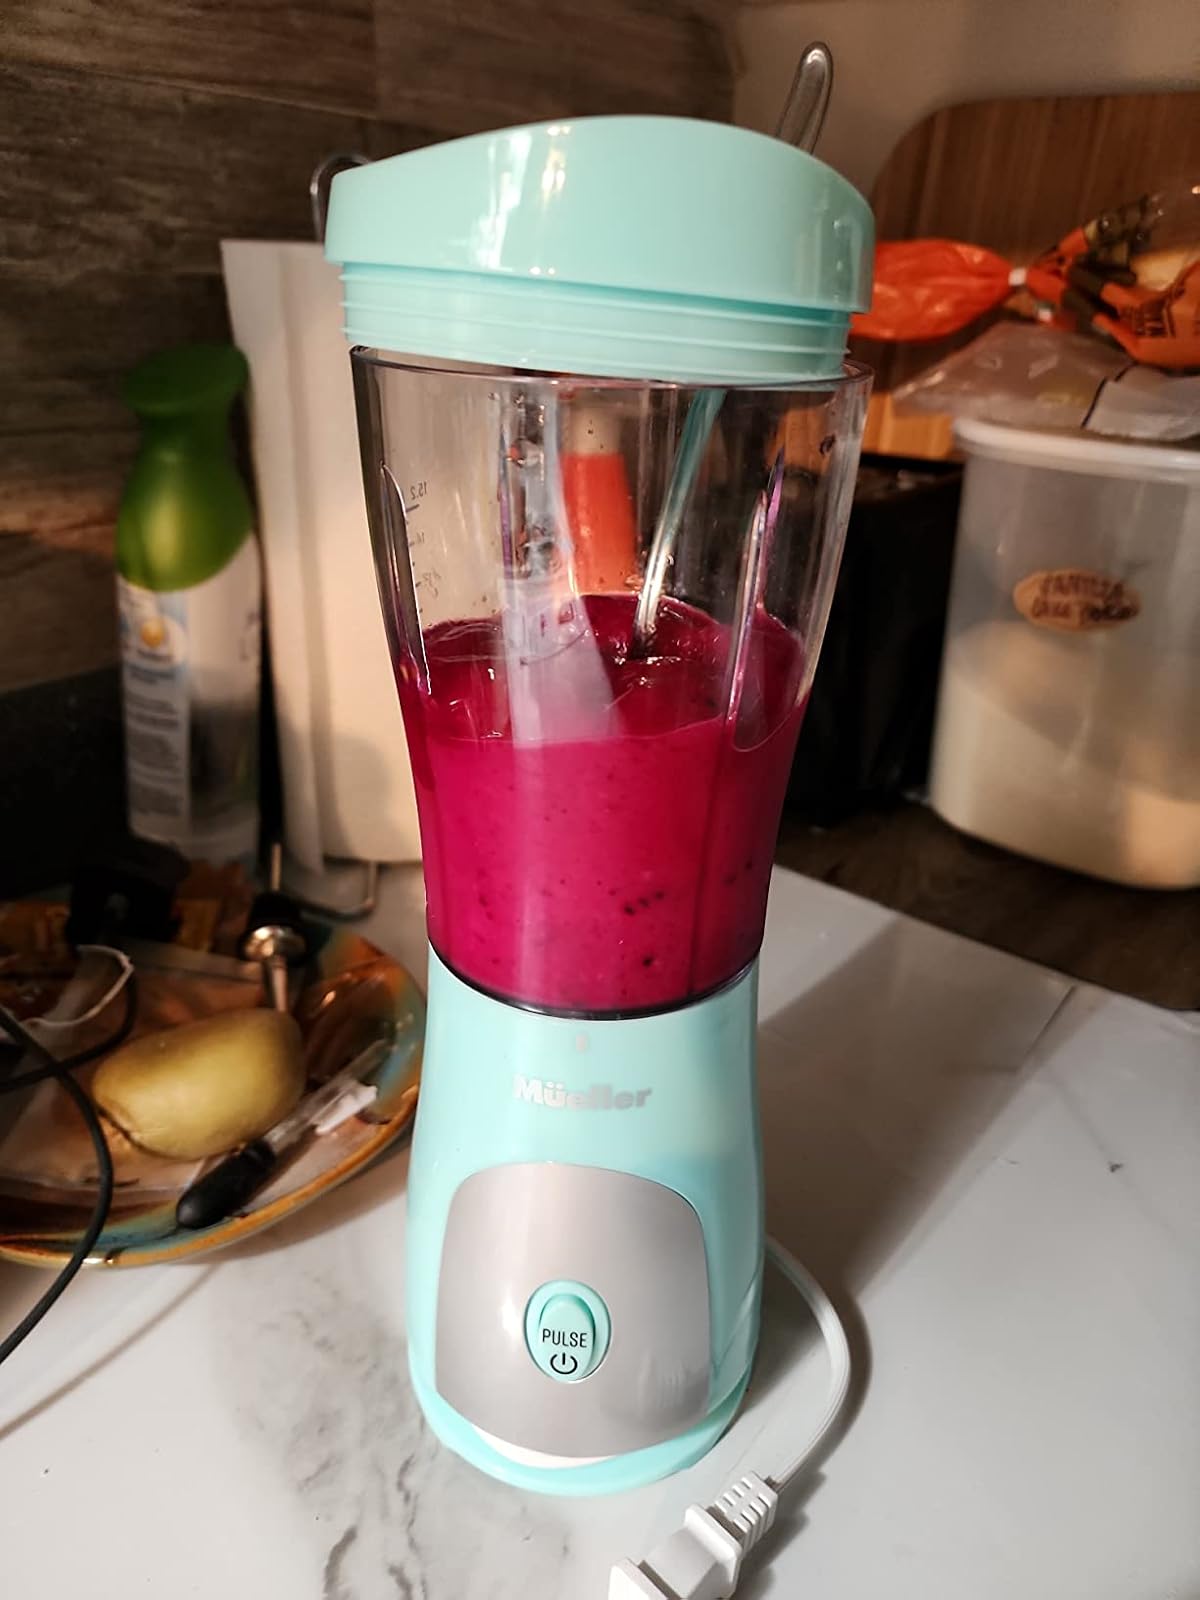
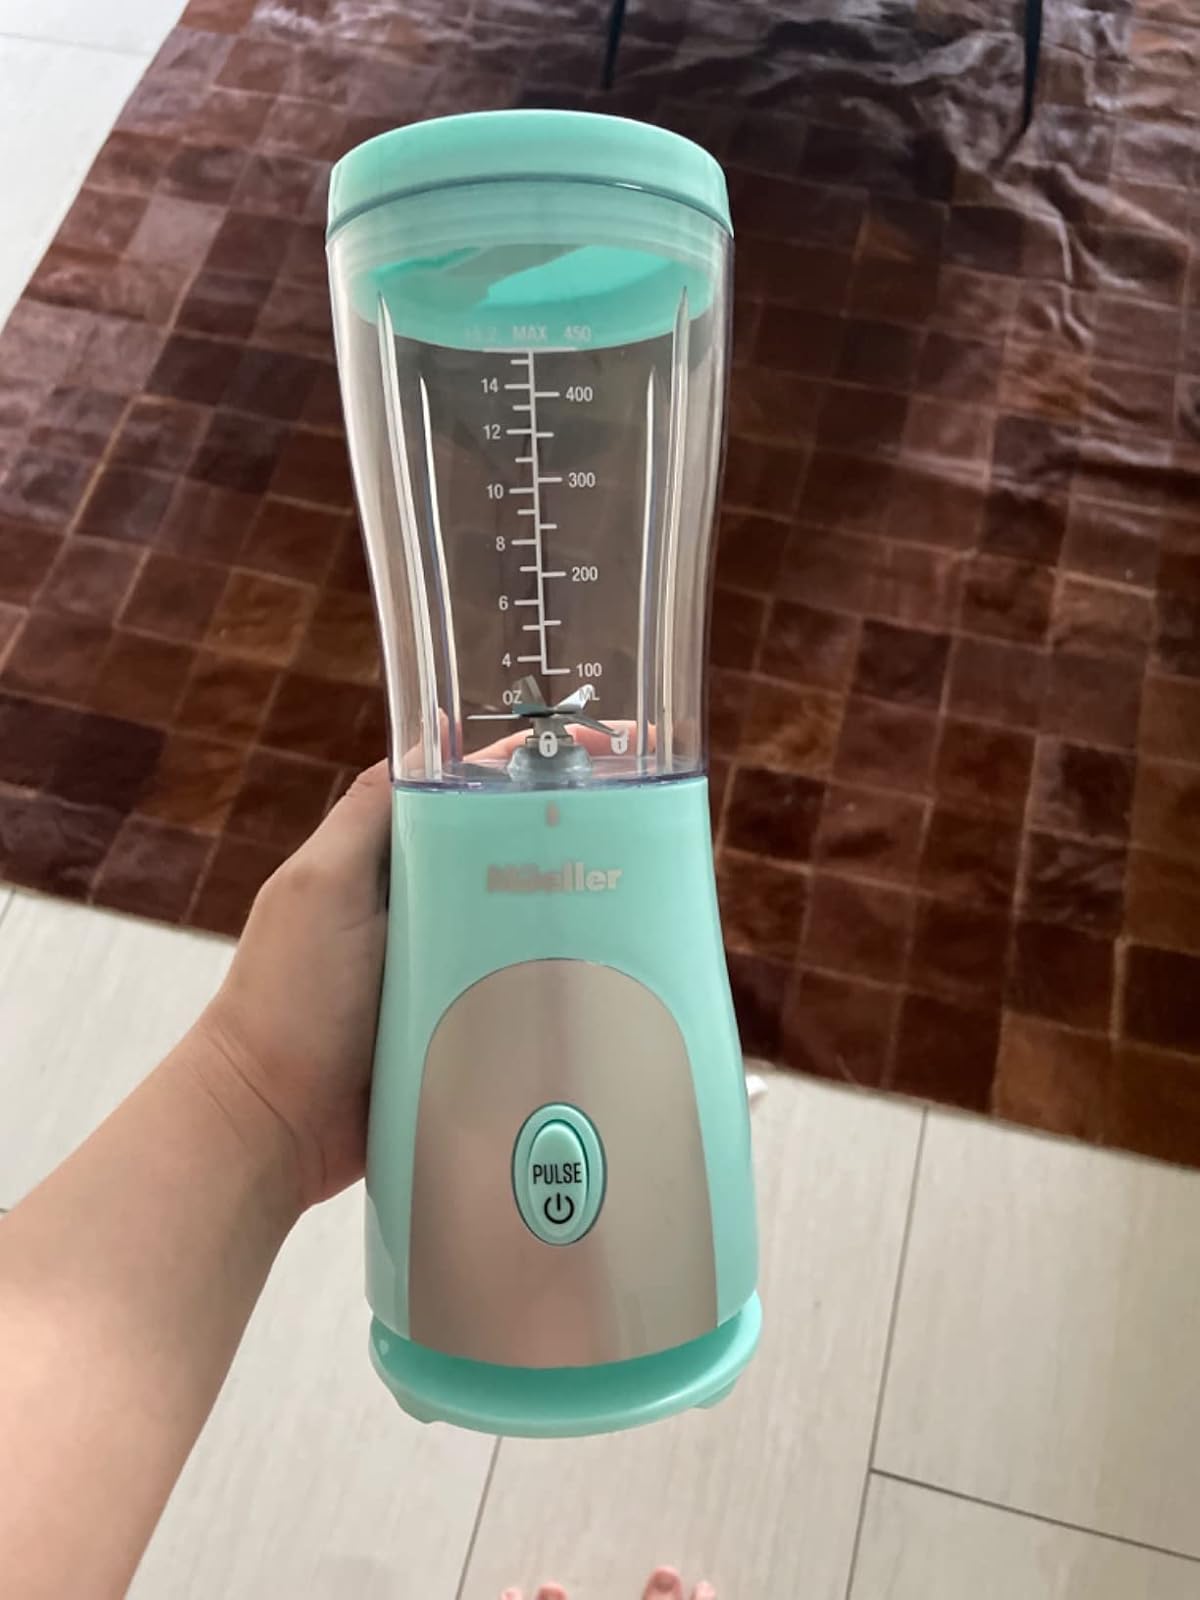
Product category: items_blender
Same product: yes